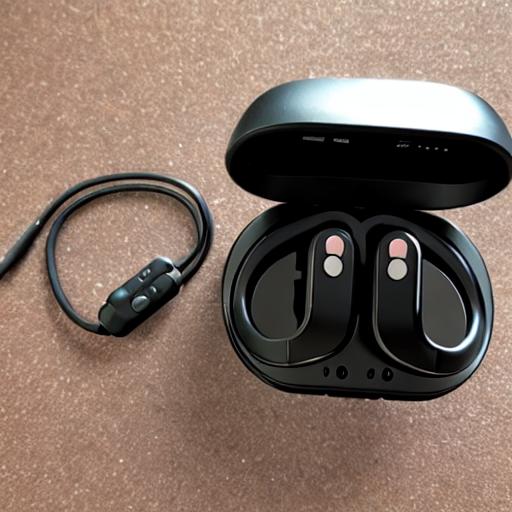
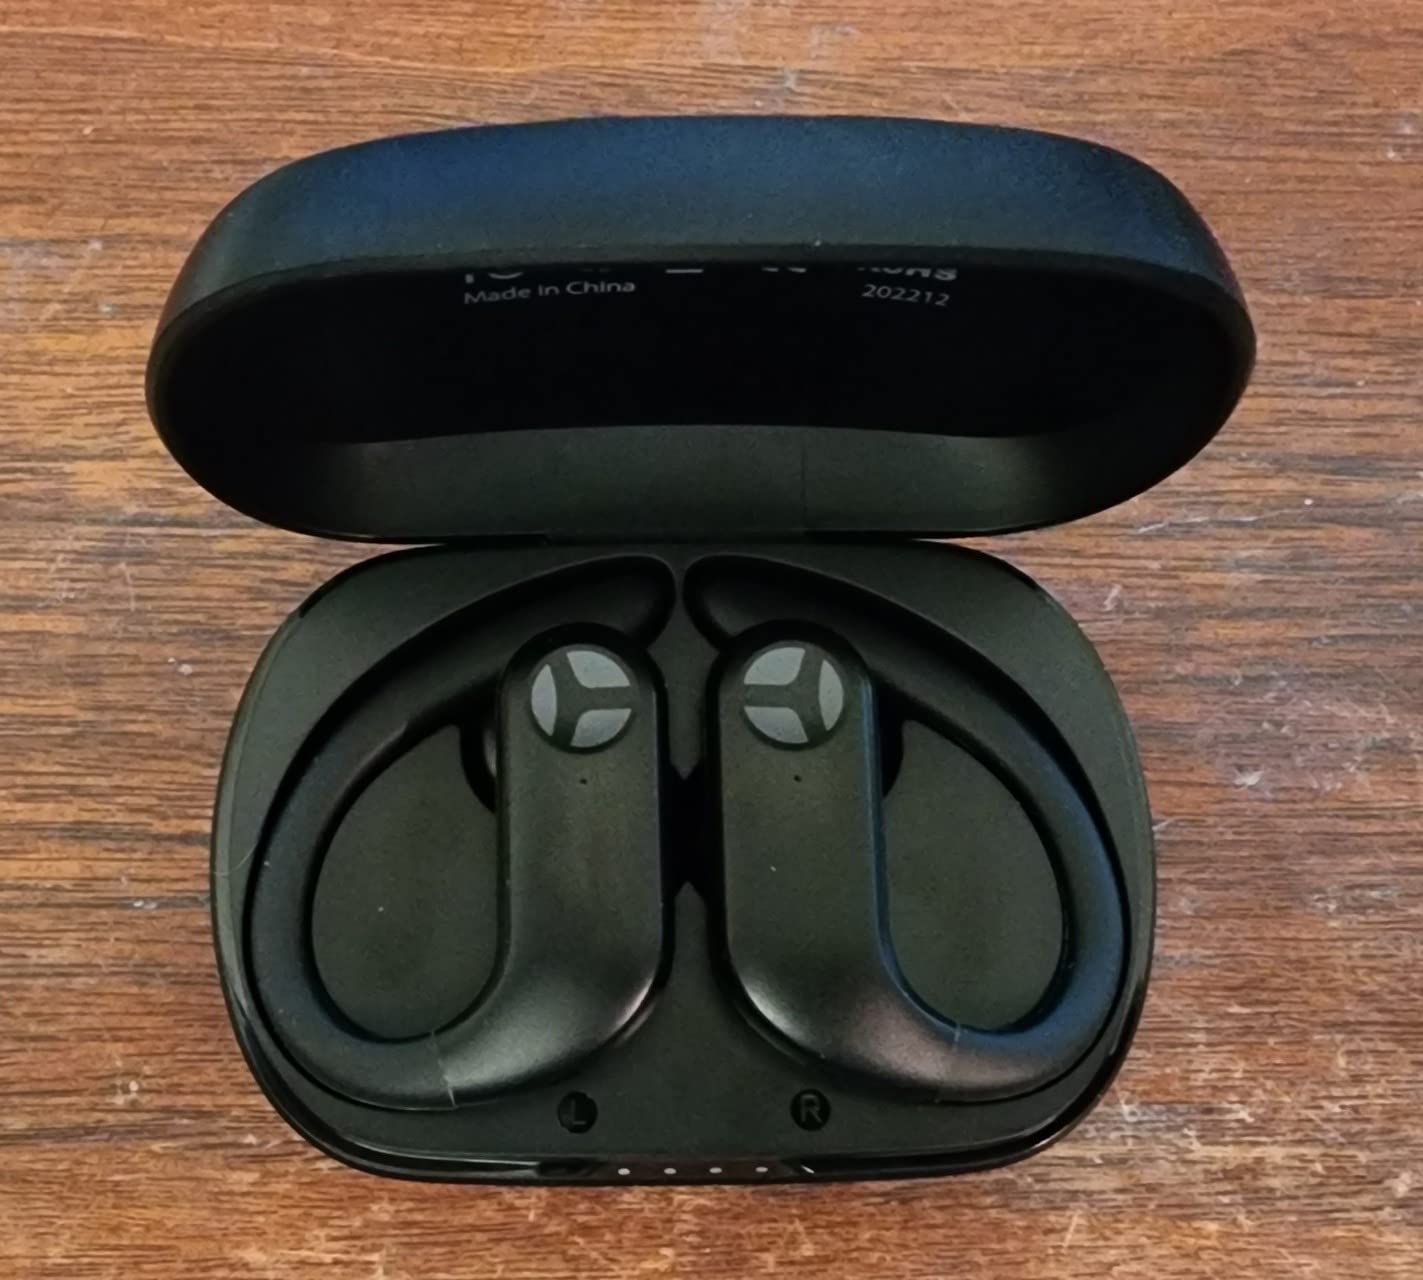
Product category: earbuds
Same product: no